Aqil Agha

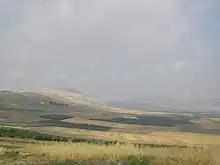
The Horns of Hattin where Aqil and his men decisively defeated a Kurdish force seeking to oust him from the Galilee in 1857

At the time of Aqil's escape, the Ottomans were engaged in the Crimean War with the Russian Empire, which left a domestic security void in its provinces due to the large number of provincial troops deployed to Crimea. To restore security in the Galilee, Aqil was reassigned to his powerful post in the region in 1855. On his return to Palestine, Aqil's Hanadi tribesmen abandoned their conscription orders to serve with the Ottoman Army in the Crimean War and instead returned to Aqil's service. Aqil was once again charged with protecting the routes of rural Palestine and occasionally Transjordan. He was once commissioned to collect taxes from Karak.